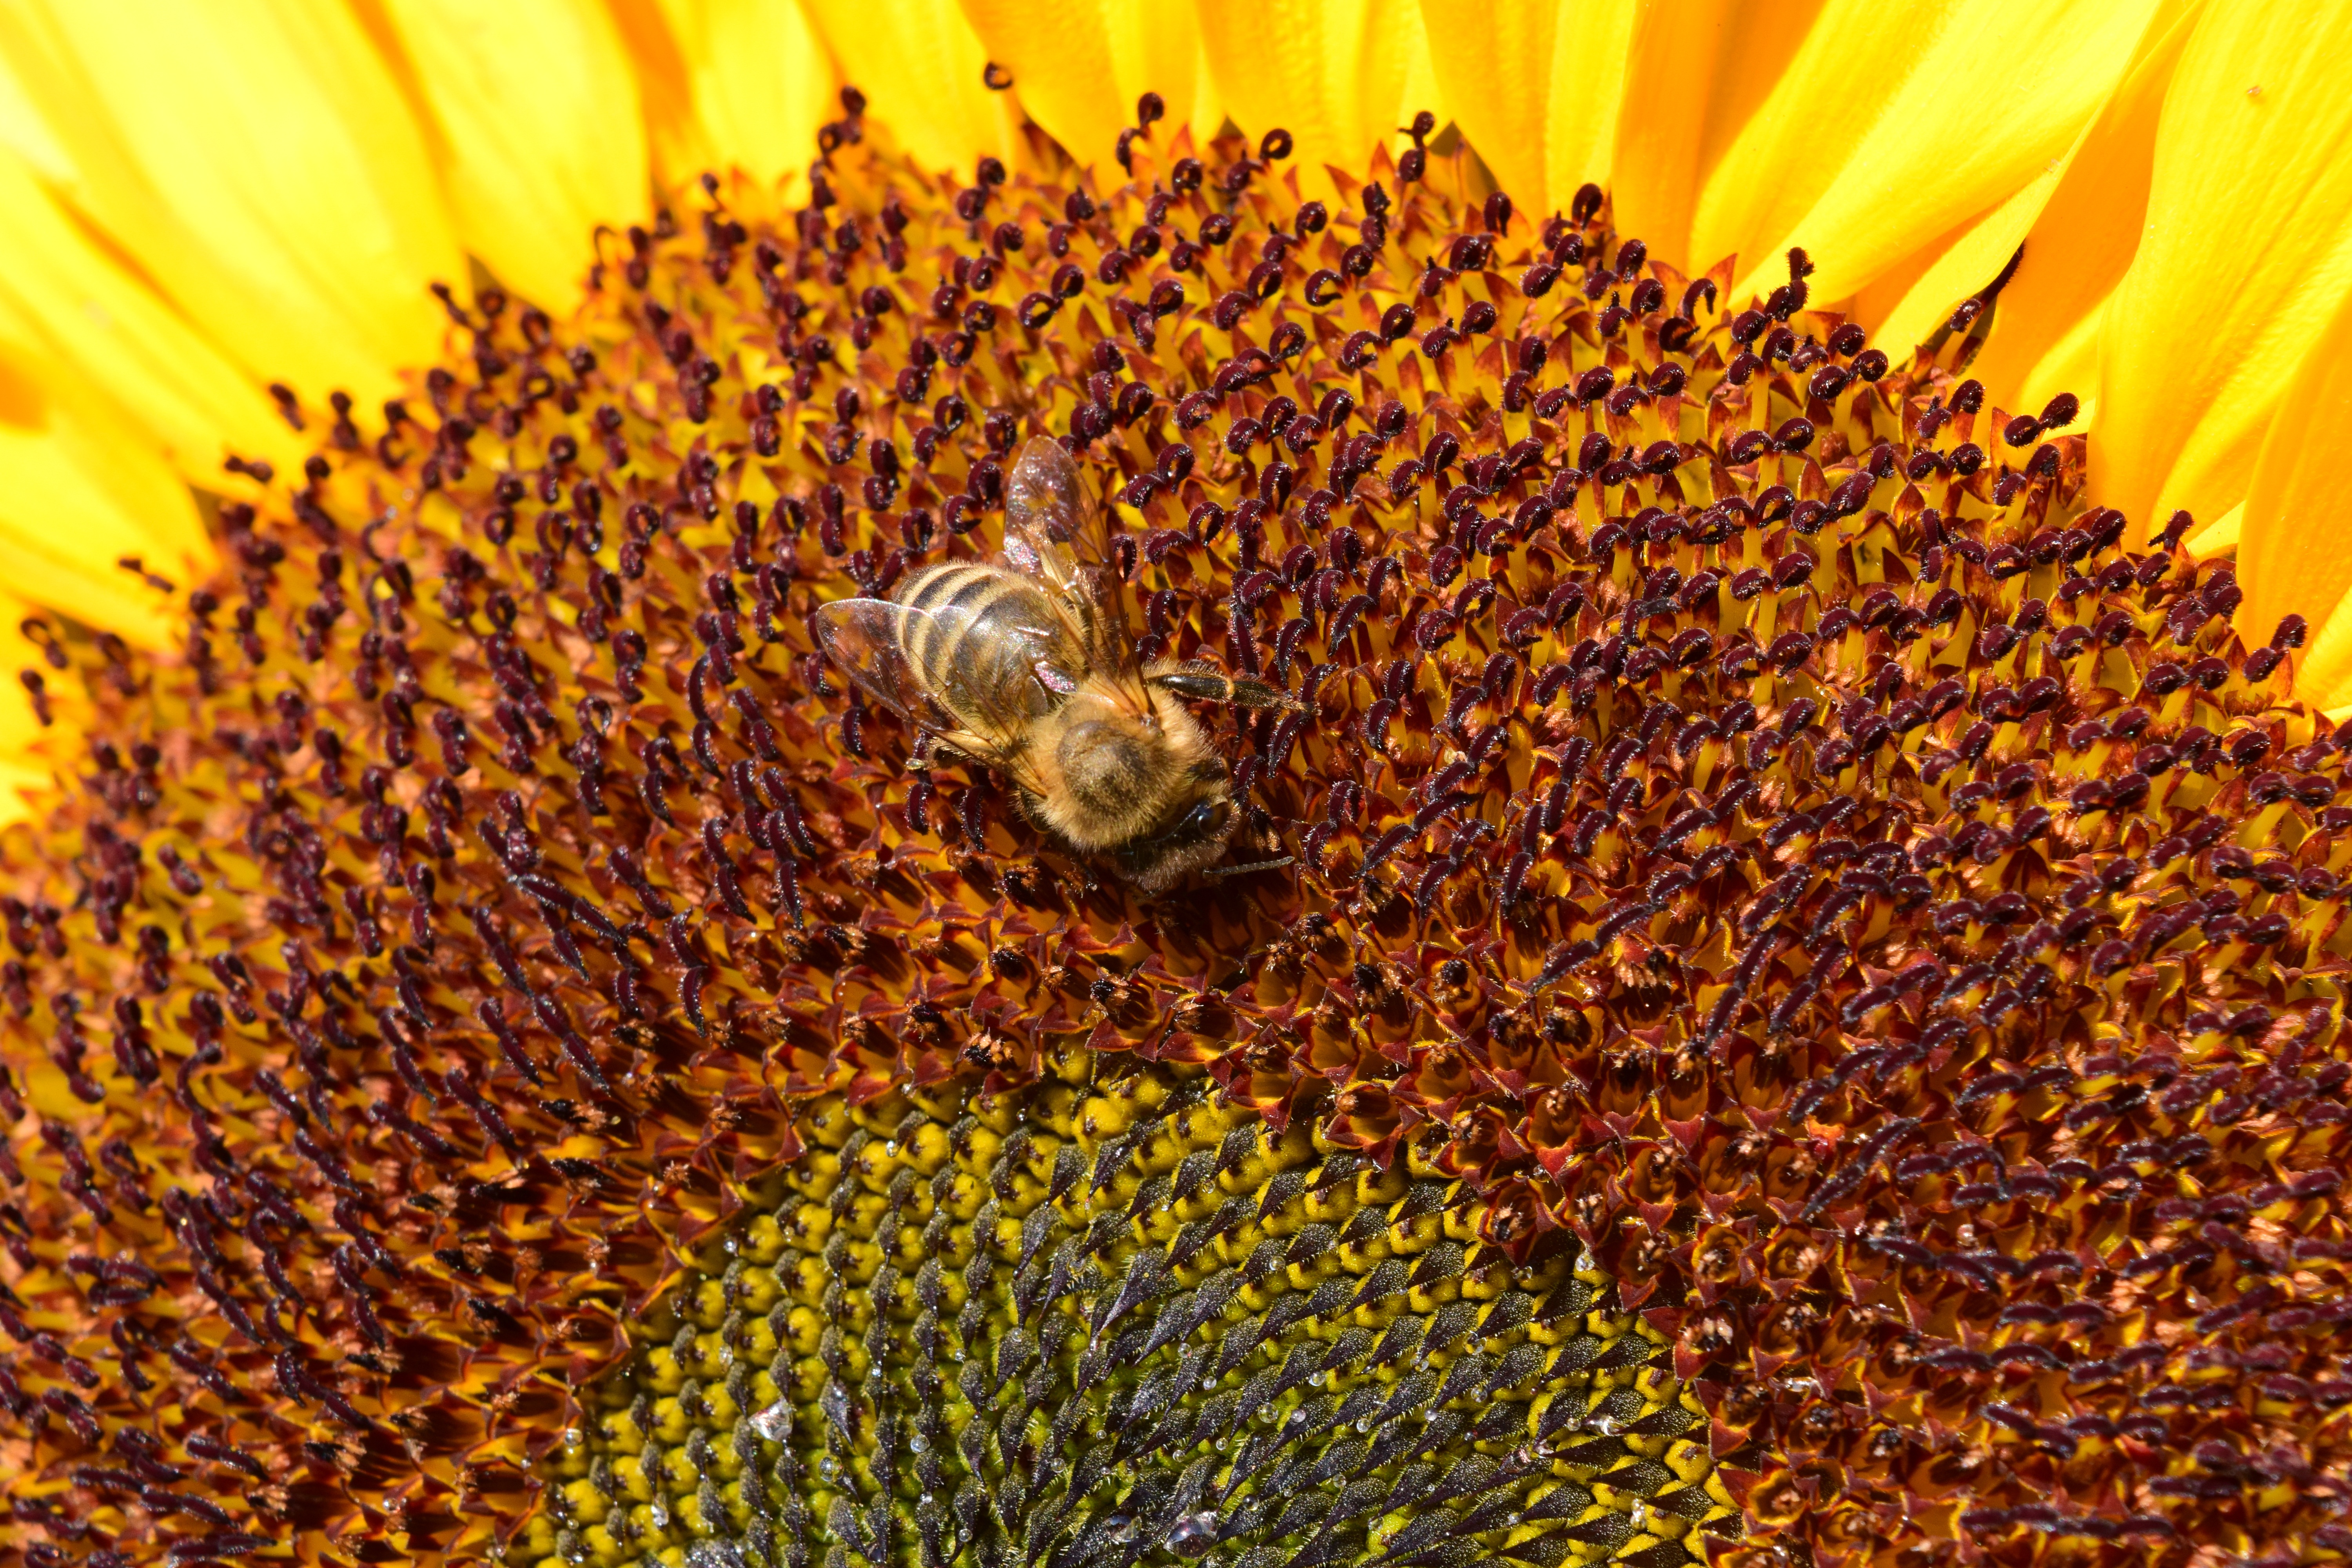
nature, blossom, plant, field, flower, bloom, summer, pollen, produce, insect, macro, botany, yellow, close, flora, map, sunflower, close up, bee, sun flower, postcard, greeting card, collect, nectar, macro photography, flowering plant, honey bee, daisy family, sunflower seed, land plant, membrane winged insect